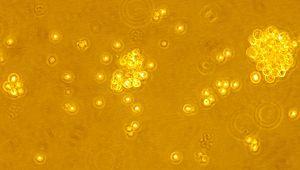
Une lignée cellulaire est une population homogène de cellules, stables après des mitoses successives, et ayant en théorie une capacité illimitée de division. Il s'agit en général de cellules cancéreuses prélevées chez un patient, transformées artificiellement par un oncogène ou encore mutées pour des gènes impliqués dans la régulation du cycle cellulaire.
La lignée cellulaire Raji est la première lignée cellulaire humaine cultivée en laboratoire qui soit continue et d'origine hématopoïétique. Il s'agit de cellules de type Lymphocyte B.